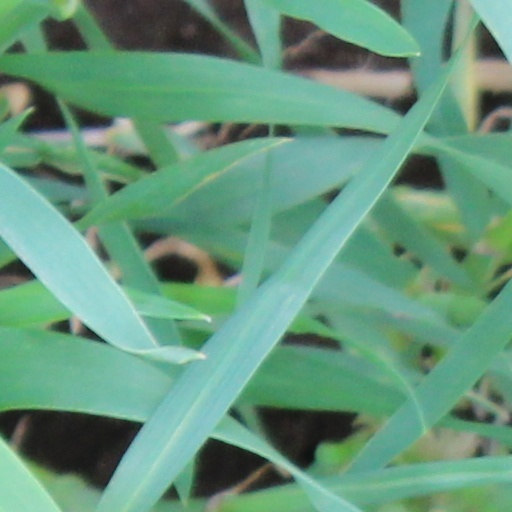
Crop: wheat